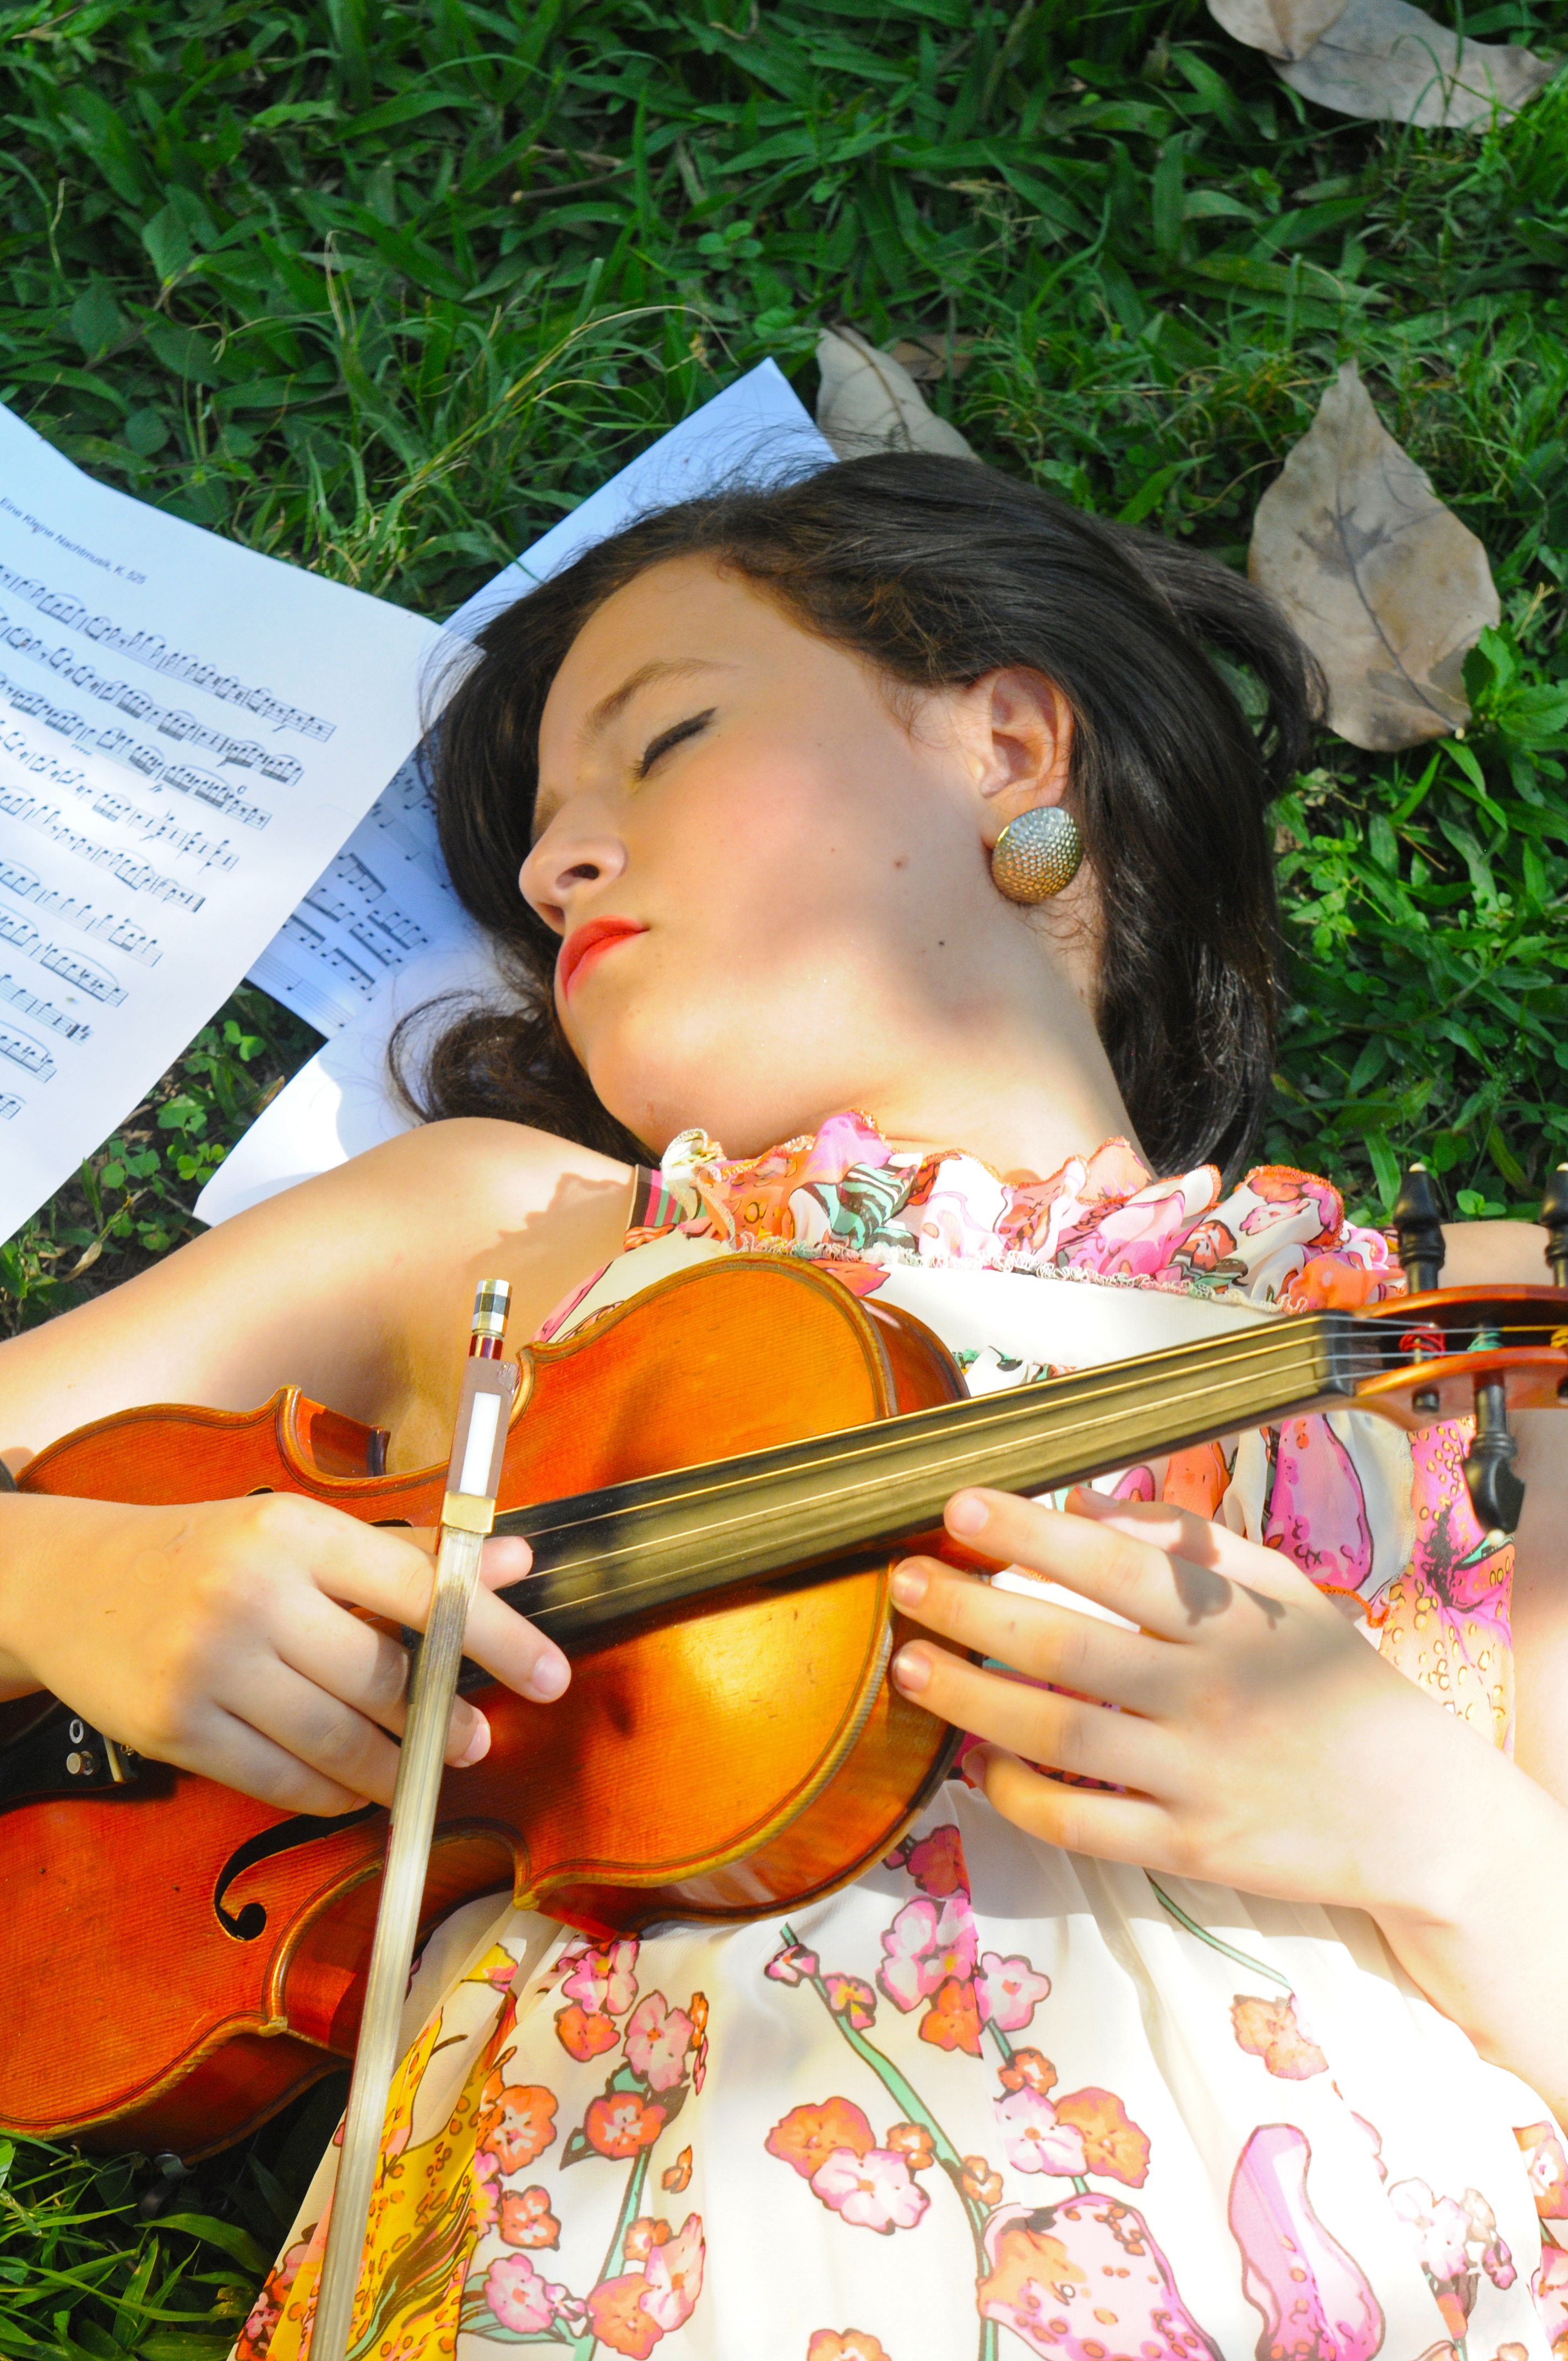
music, woman, color, musician, violin, classical, beauty, lesson, notes, musical instruments